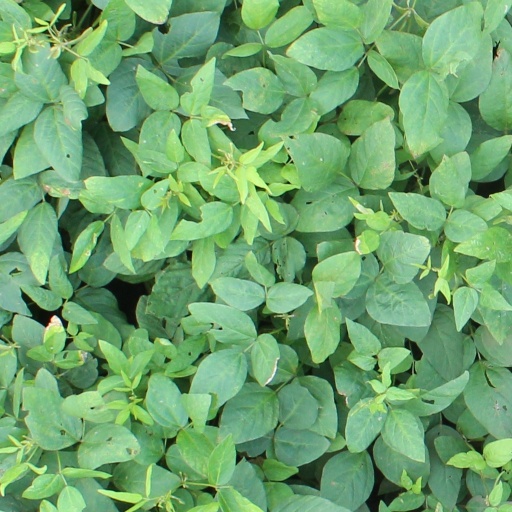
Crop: soybean